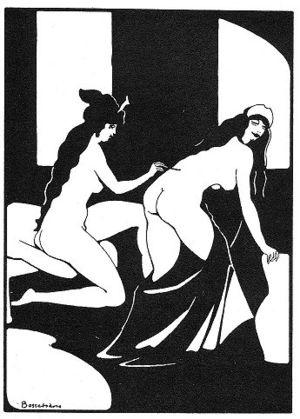
L'homoérotisme désigne le désir entre personnes du même sexe, sans passage à l'acte sexuel. Le terme a une origine psychanalytique avant de désigner un désir diffus pour une personne de son sexe.
Jean de Bosschère est un écrivain et peintre belge naturalisé français en 1951. Ce « paria » des lettres françaises est mort, laissant une œuvre multiple. Admiré par les plus grands, largement méconnu du public, il a traversé les grands mouvements littéraires du siècle sans s'y attarder, plus enclin à arpenter « les ténébreuses frontières de l'humain » qu'à se mêler à la foule.